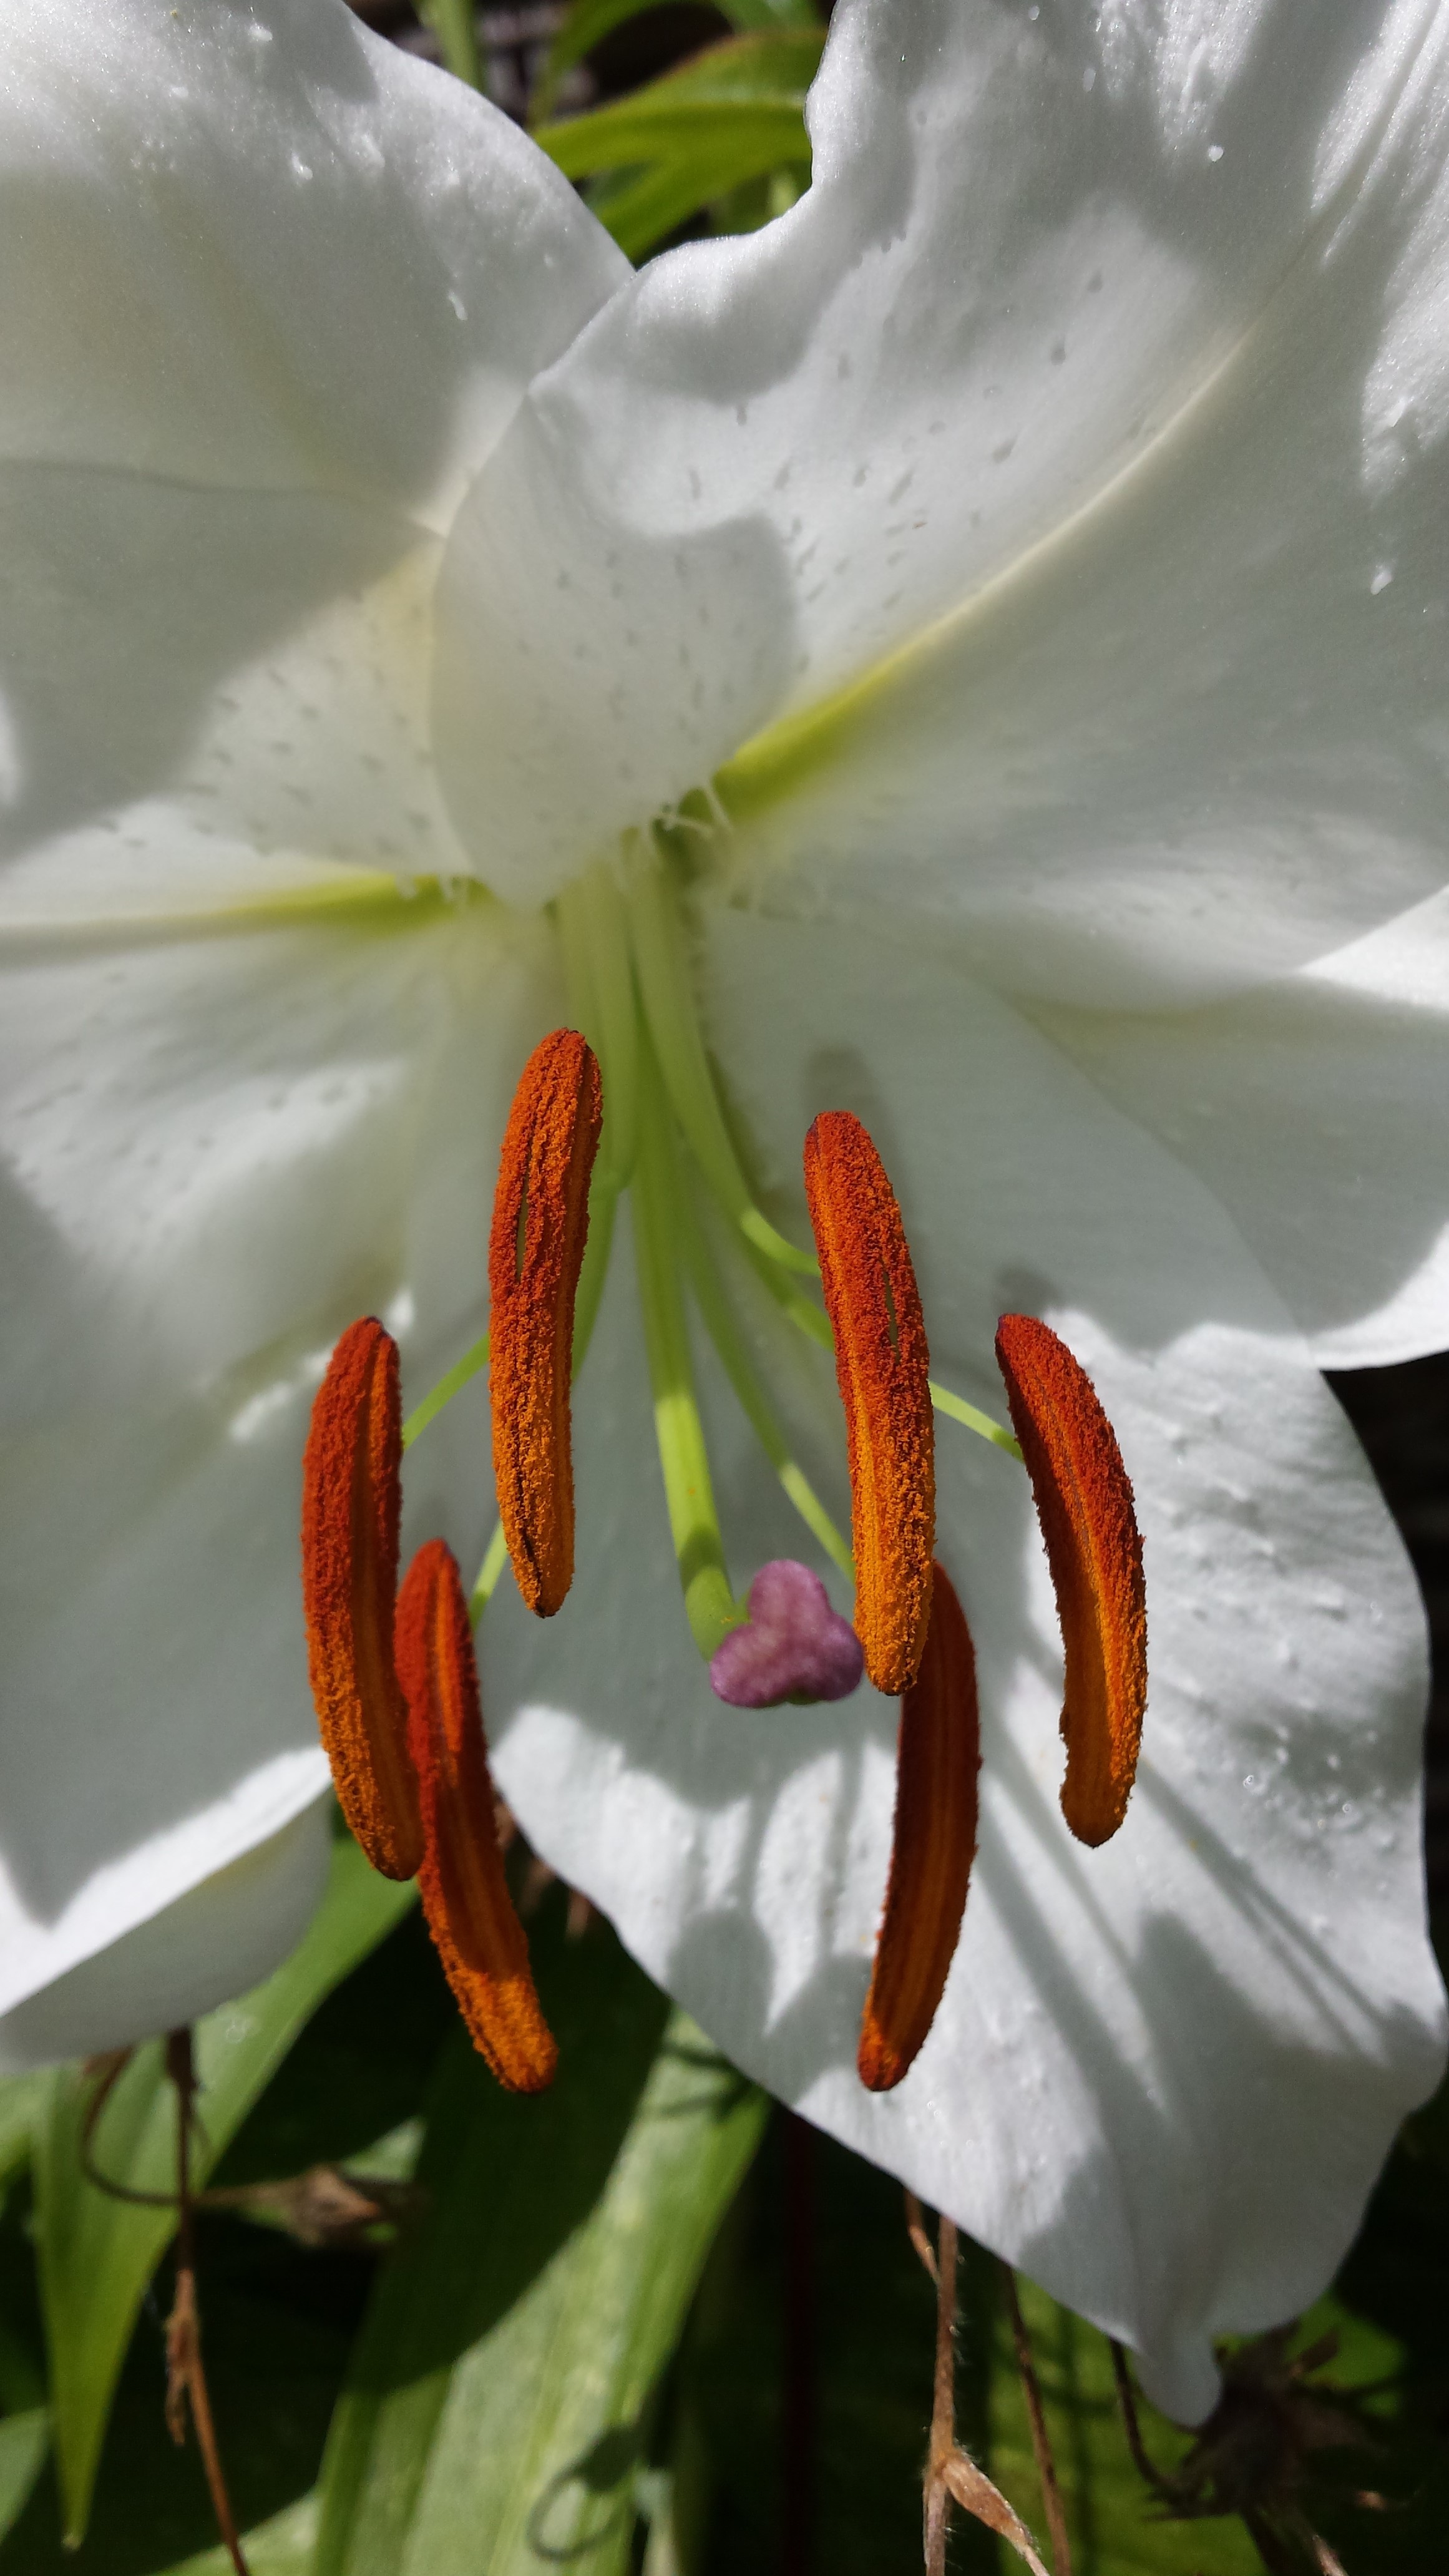
blossom, plant, leaf, flower, petal, macro, botany, flora, white flower, close up, stamen, lily, macro photography, flowering plant, plant stem, land plant